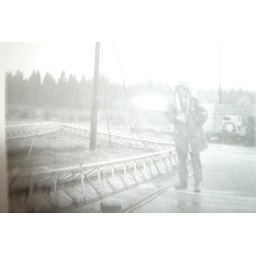
Our microwave tower at Station 11 in Belgium came down in a storm.